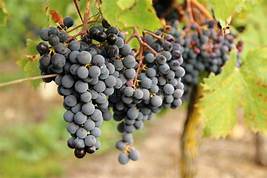
Label: Grapes